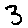
Label: 3